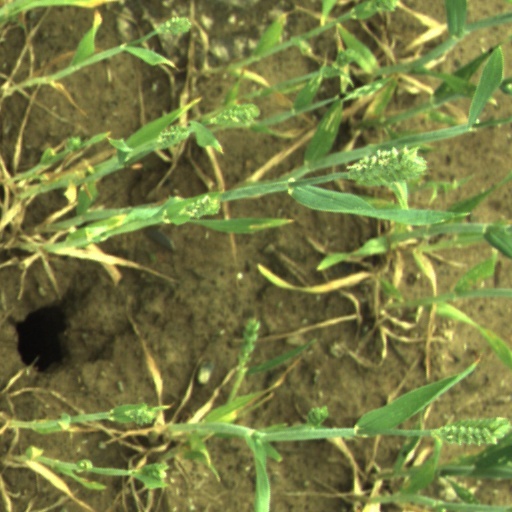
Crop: wheat